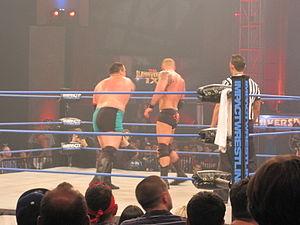
Samoa Joe, de son vrai nom Nuufolau Joel Seanoa, né le 17 mars 1979 dans le Comté d'Orange en Californie, est un catcheur américain. Il travaille actuellement à la World Wrestling Entertainment, dans la division Raw, en tant que commentateur.